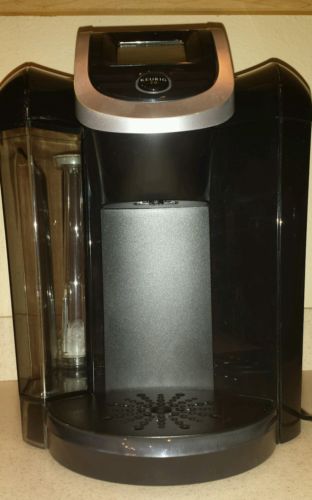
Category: coffee maker